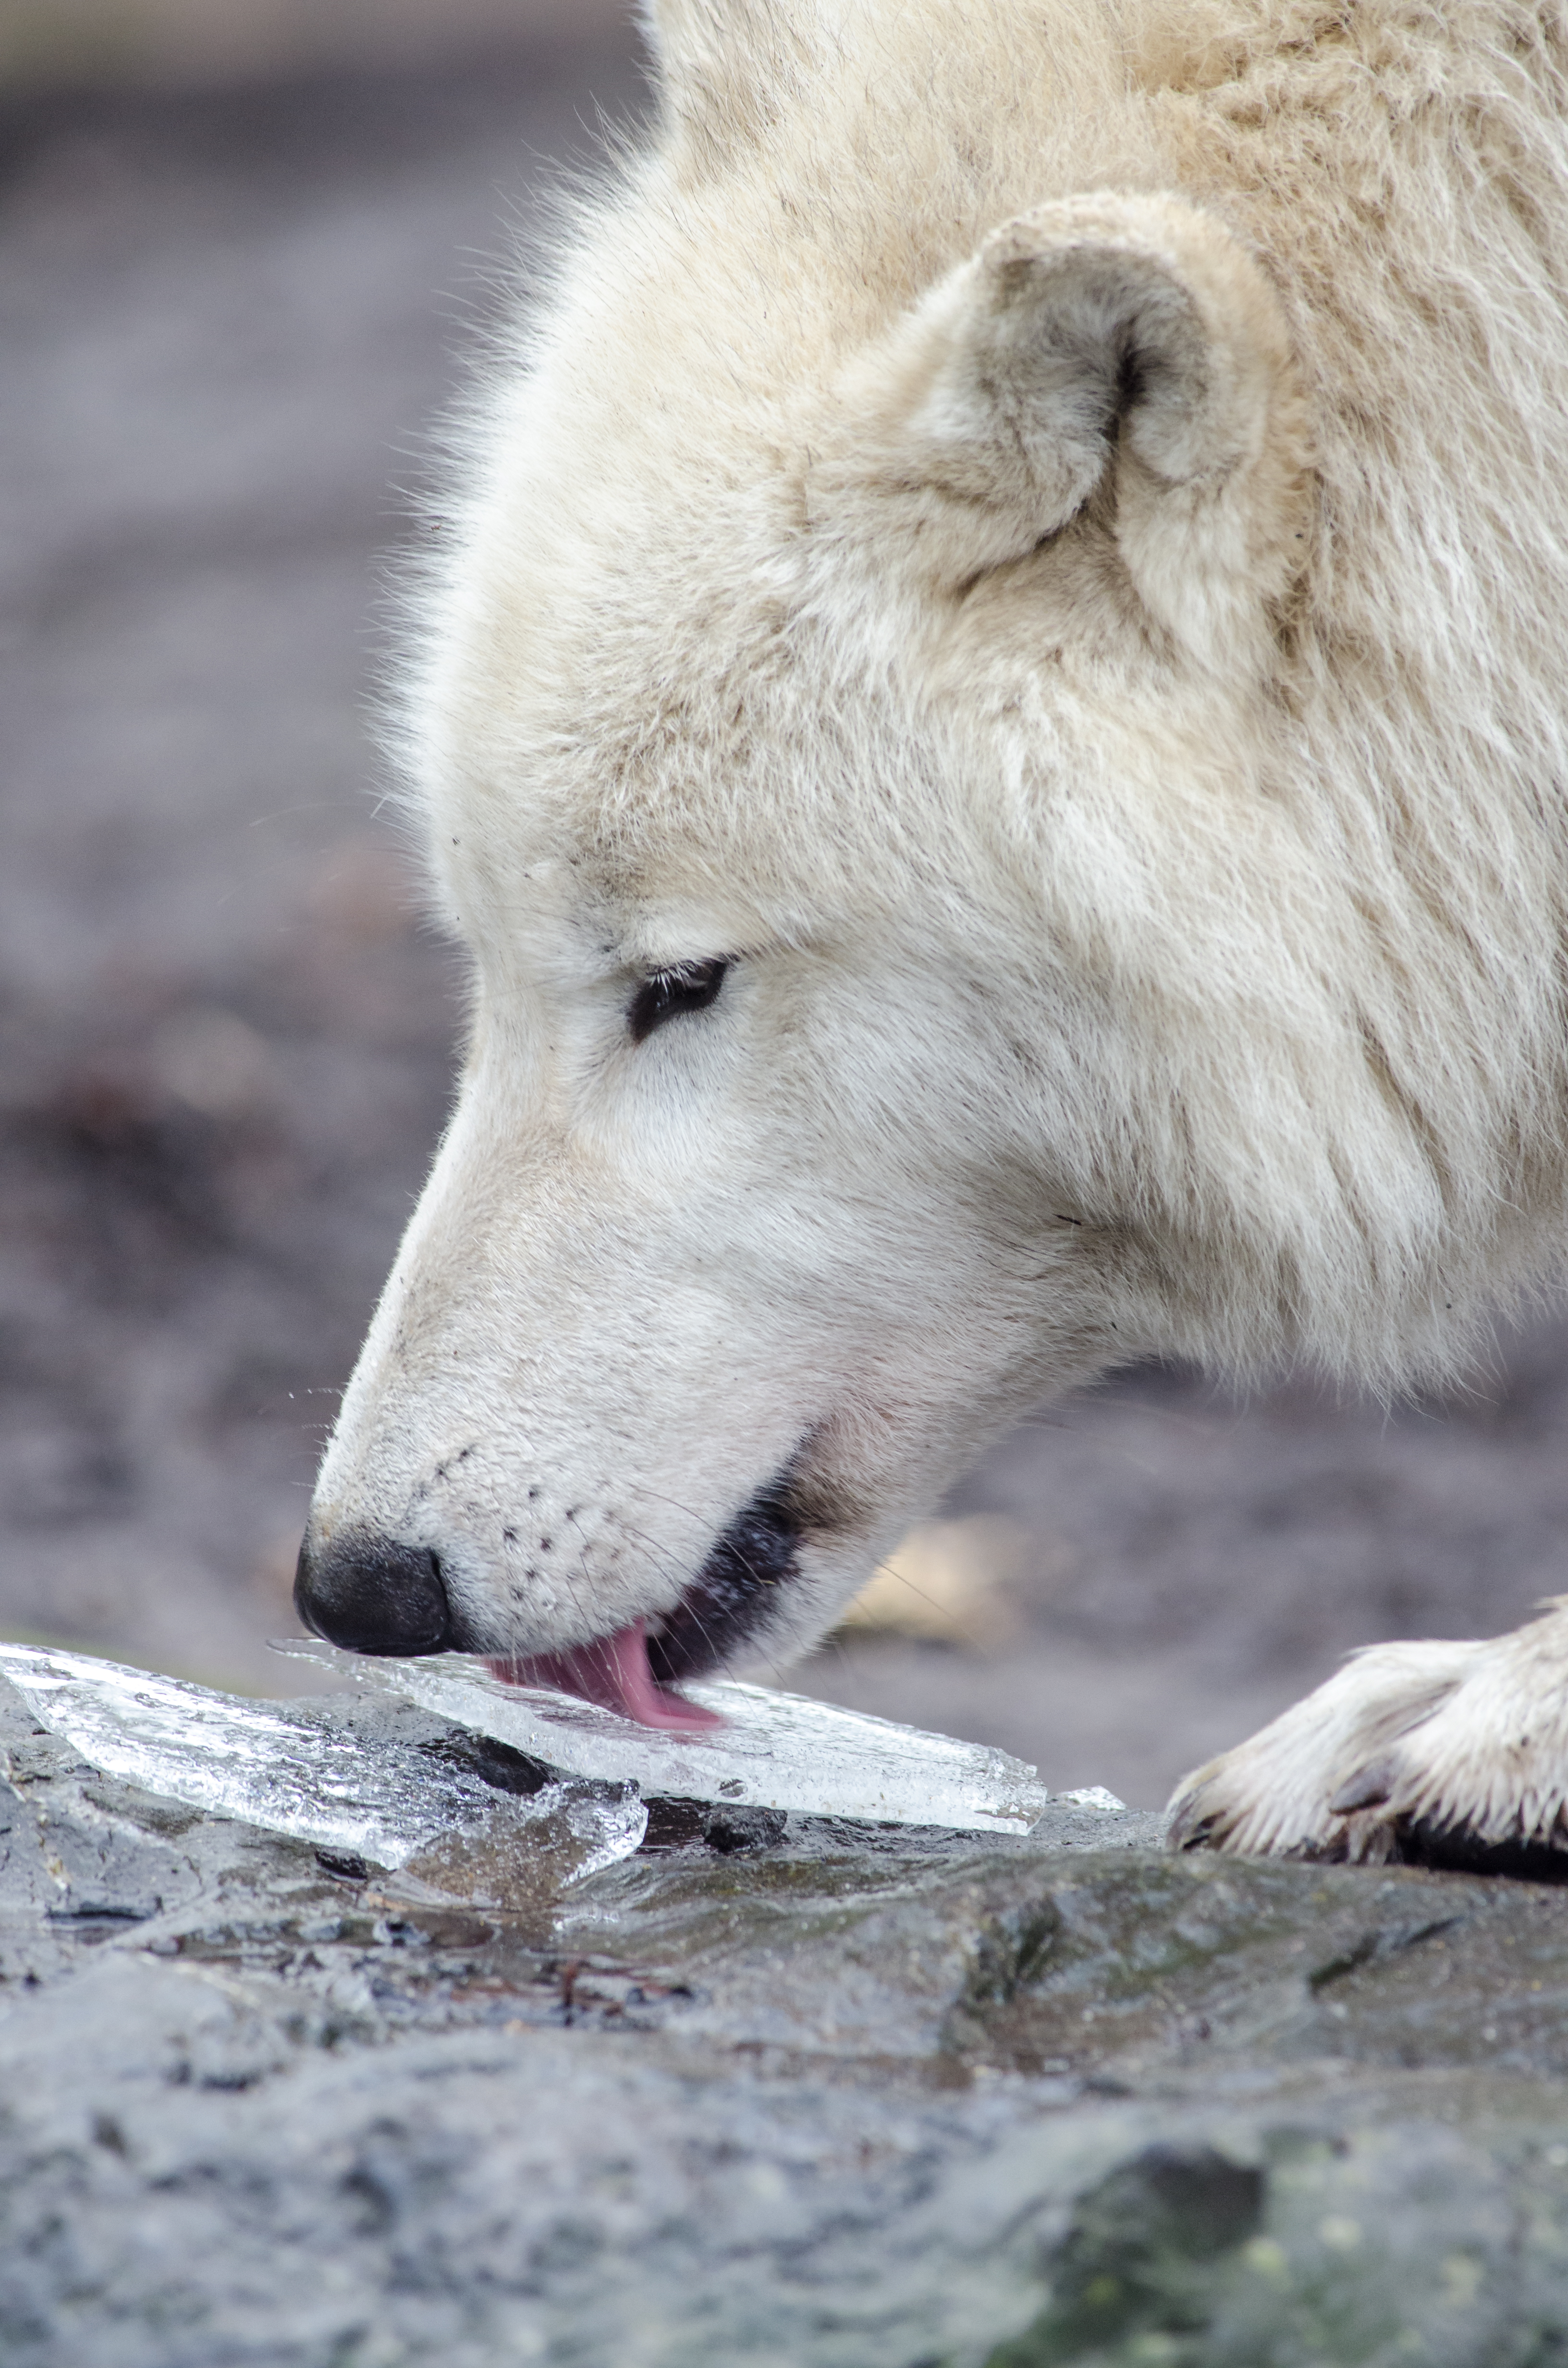
wildlife, mammal, wolf, fauna, vertebrate, dog like mammal, wolfdog, dog breed group, greenland dog, canis lupus tundrarum